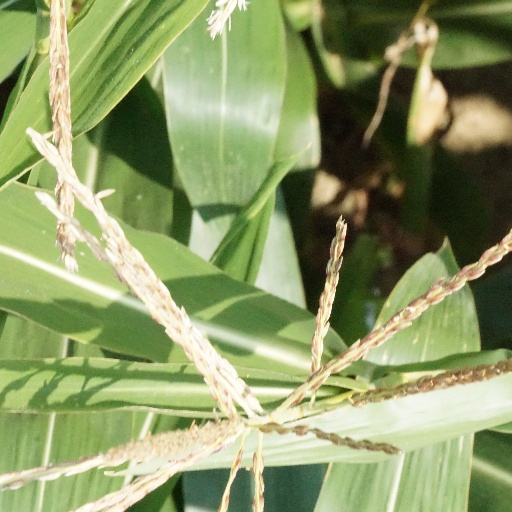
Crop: maize; corn